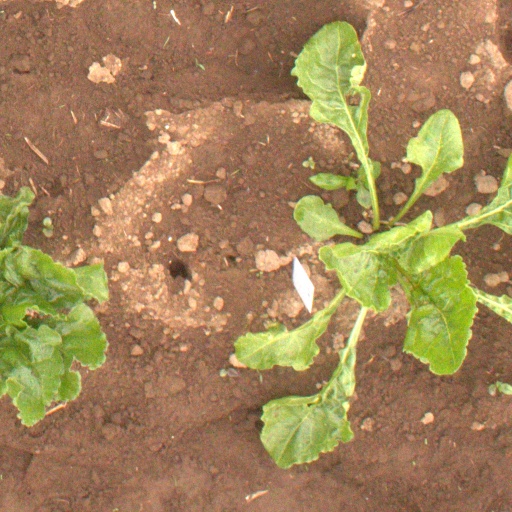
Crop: sugar beet